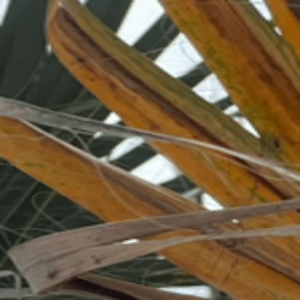
Label: Manganese Deficiency